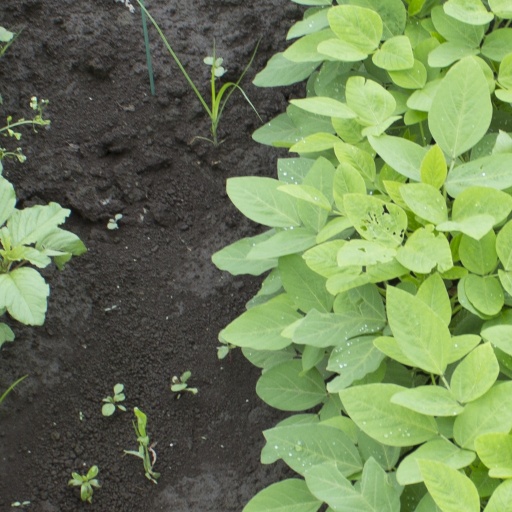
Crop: soybean